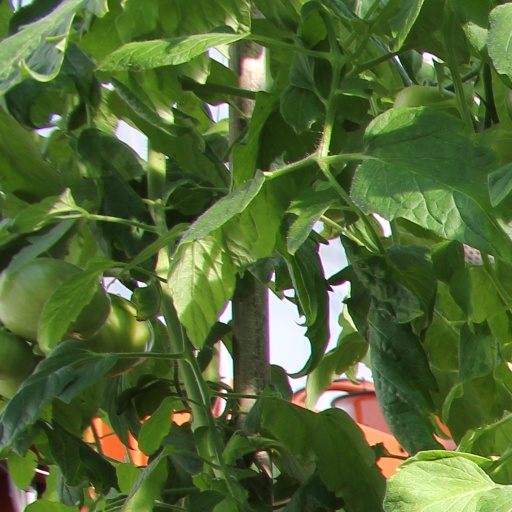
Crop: tomato